Amherst Barrow Whatman

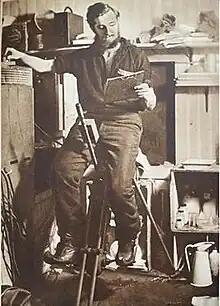
Whatman during the Oxford University Arctic Expedition 1935

Lieutenant colonel Amherst Barrow "Brownie" Whatman MBE (1 November 1909 – 5 November 1984), FIEE, was a British wireless operator and radio engineer. He was the only child of Major Amherst Blunt Whatman and Myrtle Ellen Waller Barrow. He followed the military career and he joined the Royal Corps of Signals.